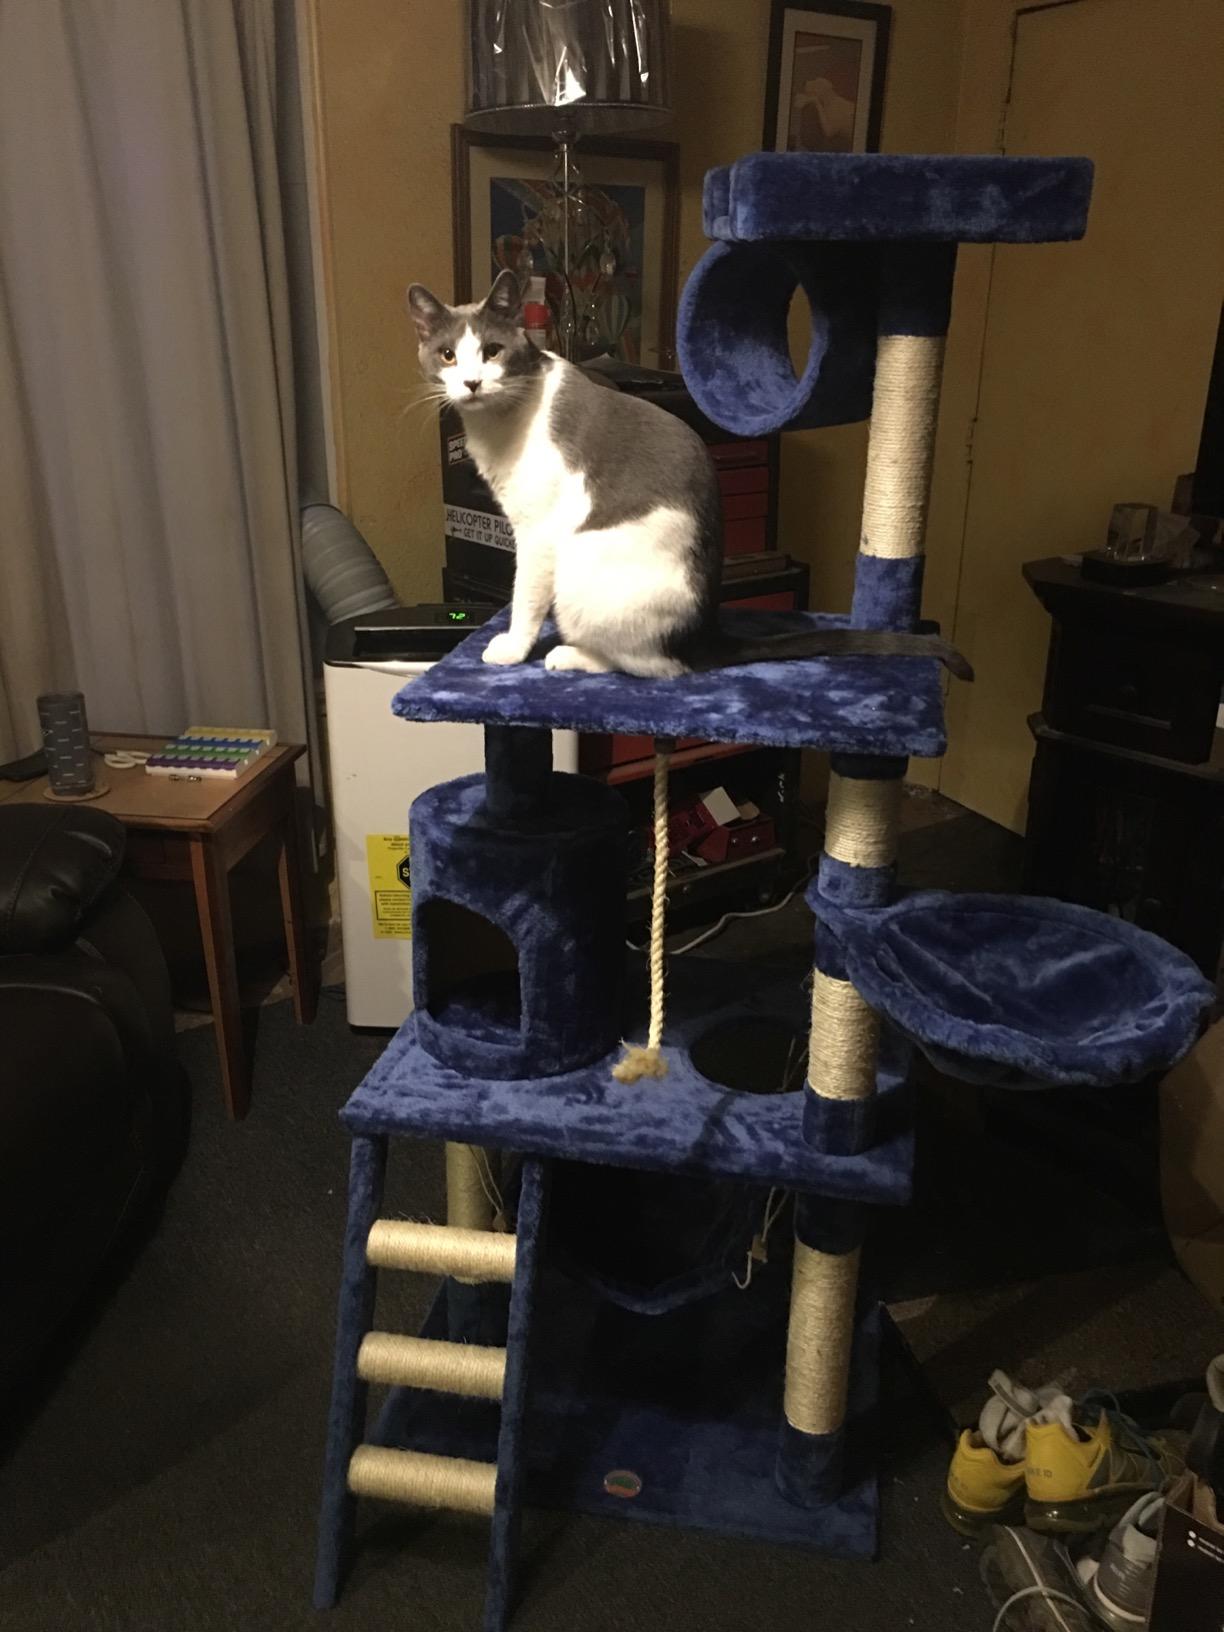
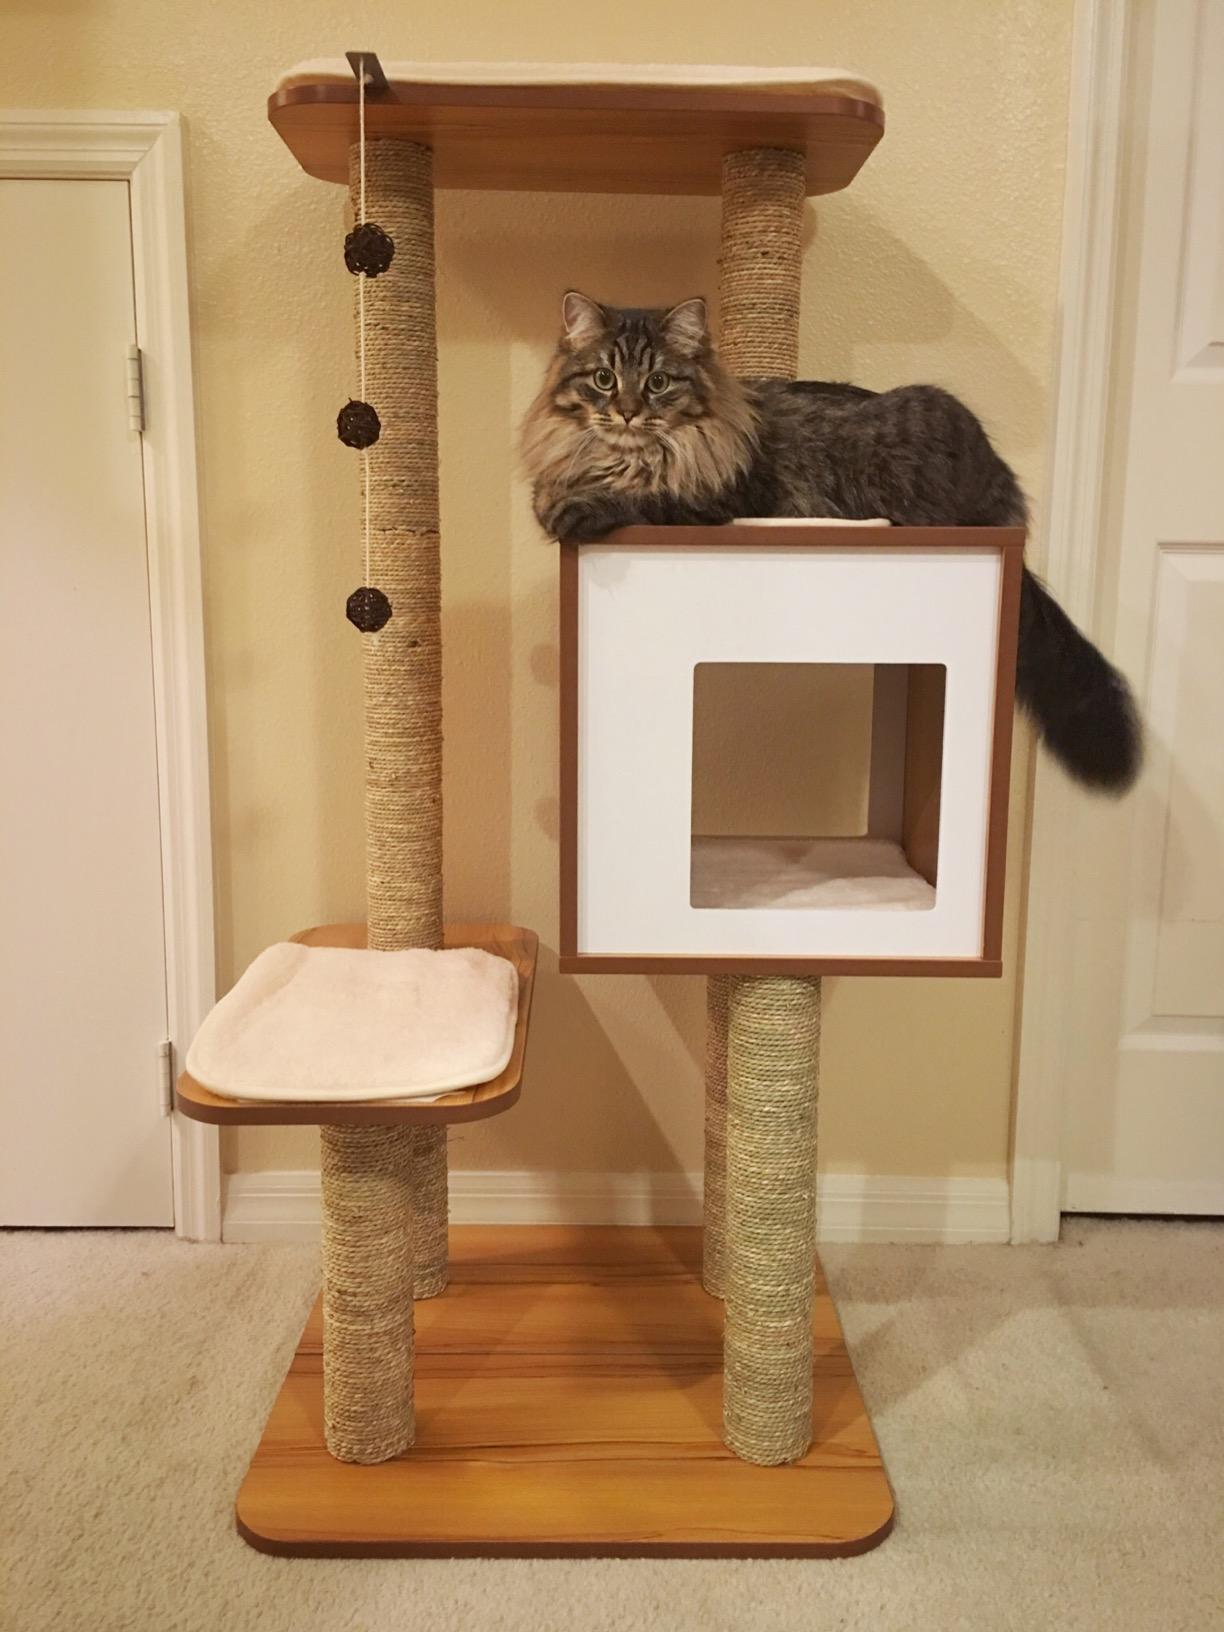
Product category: items_cat tree
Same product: no